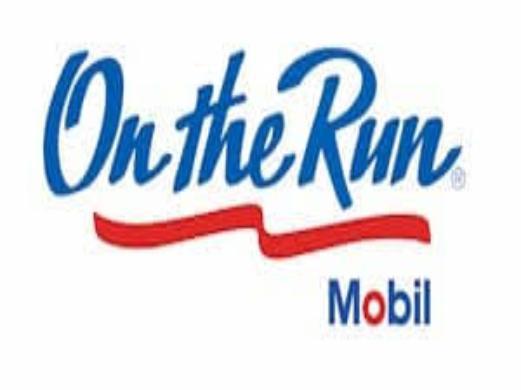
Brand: mobil
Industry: Necessities